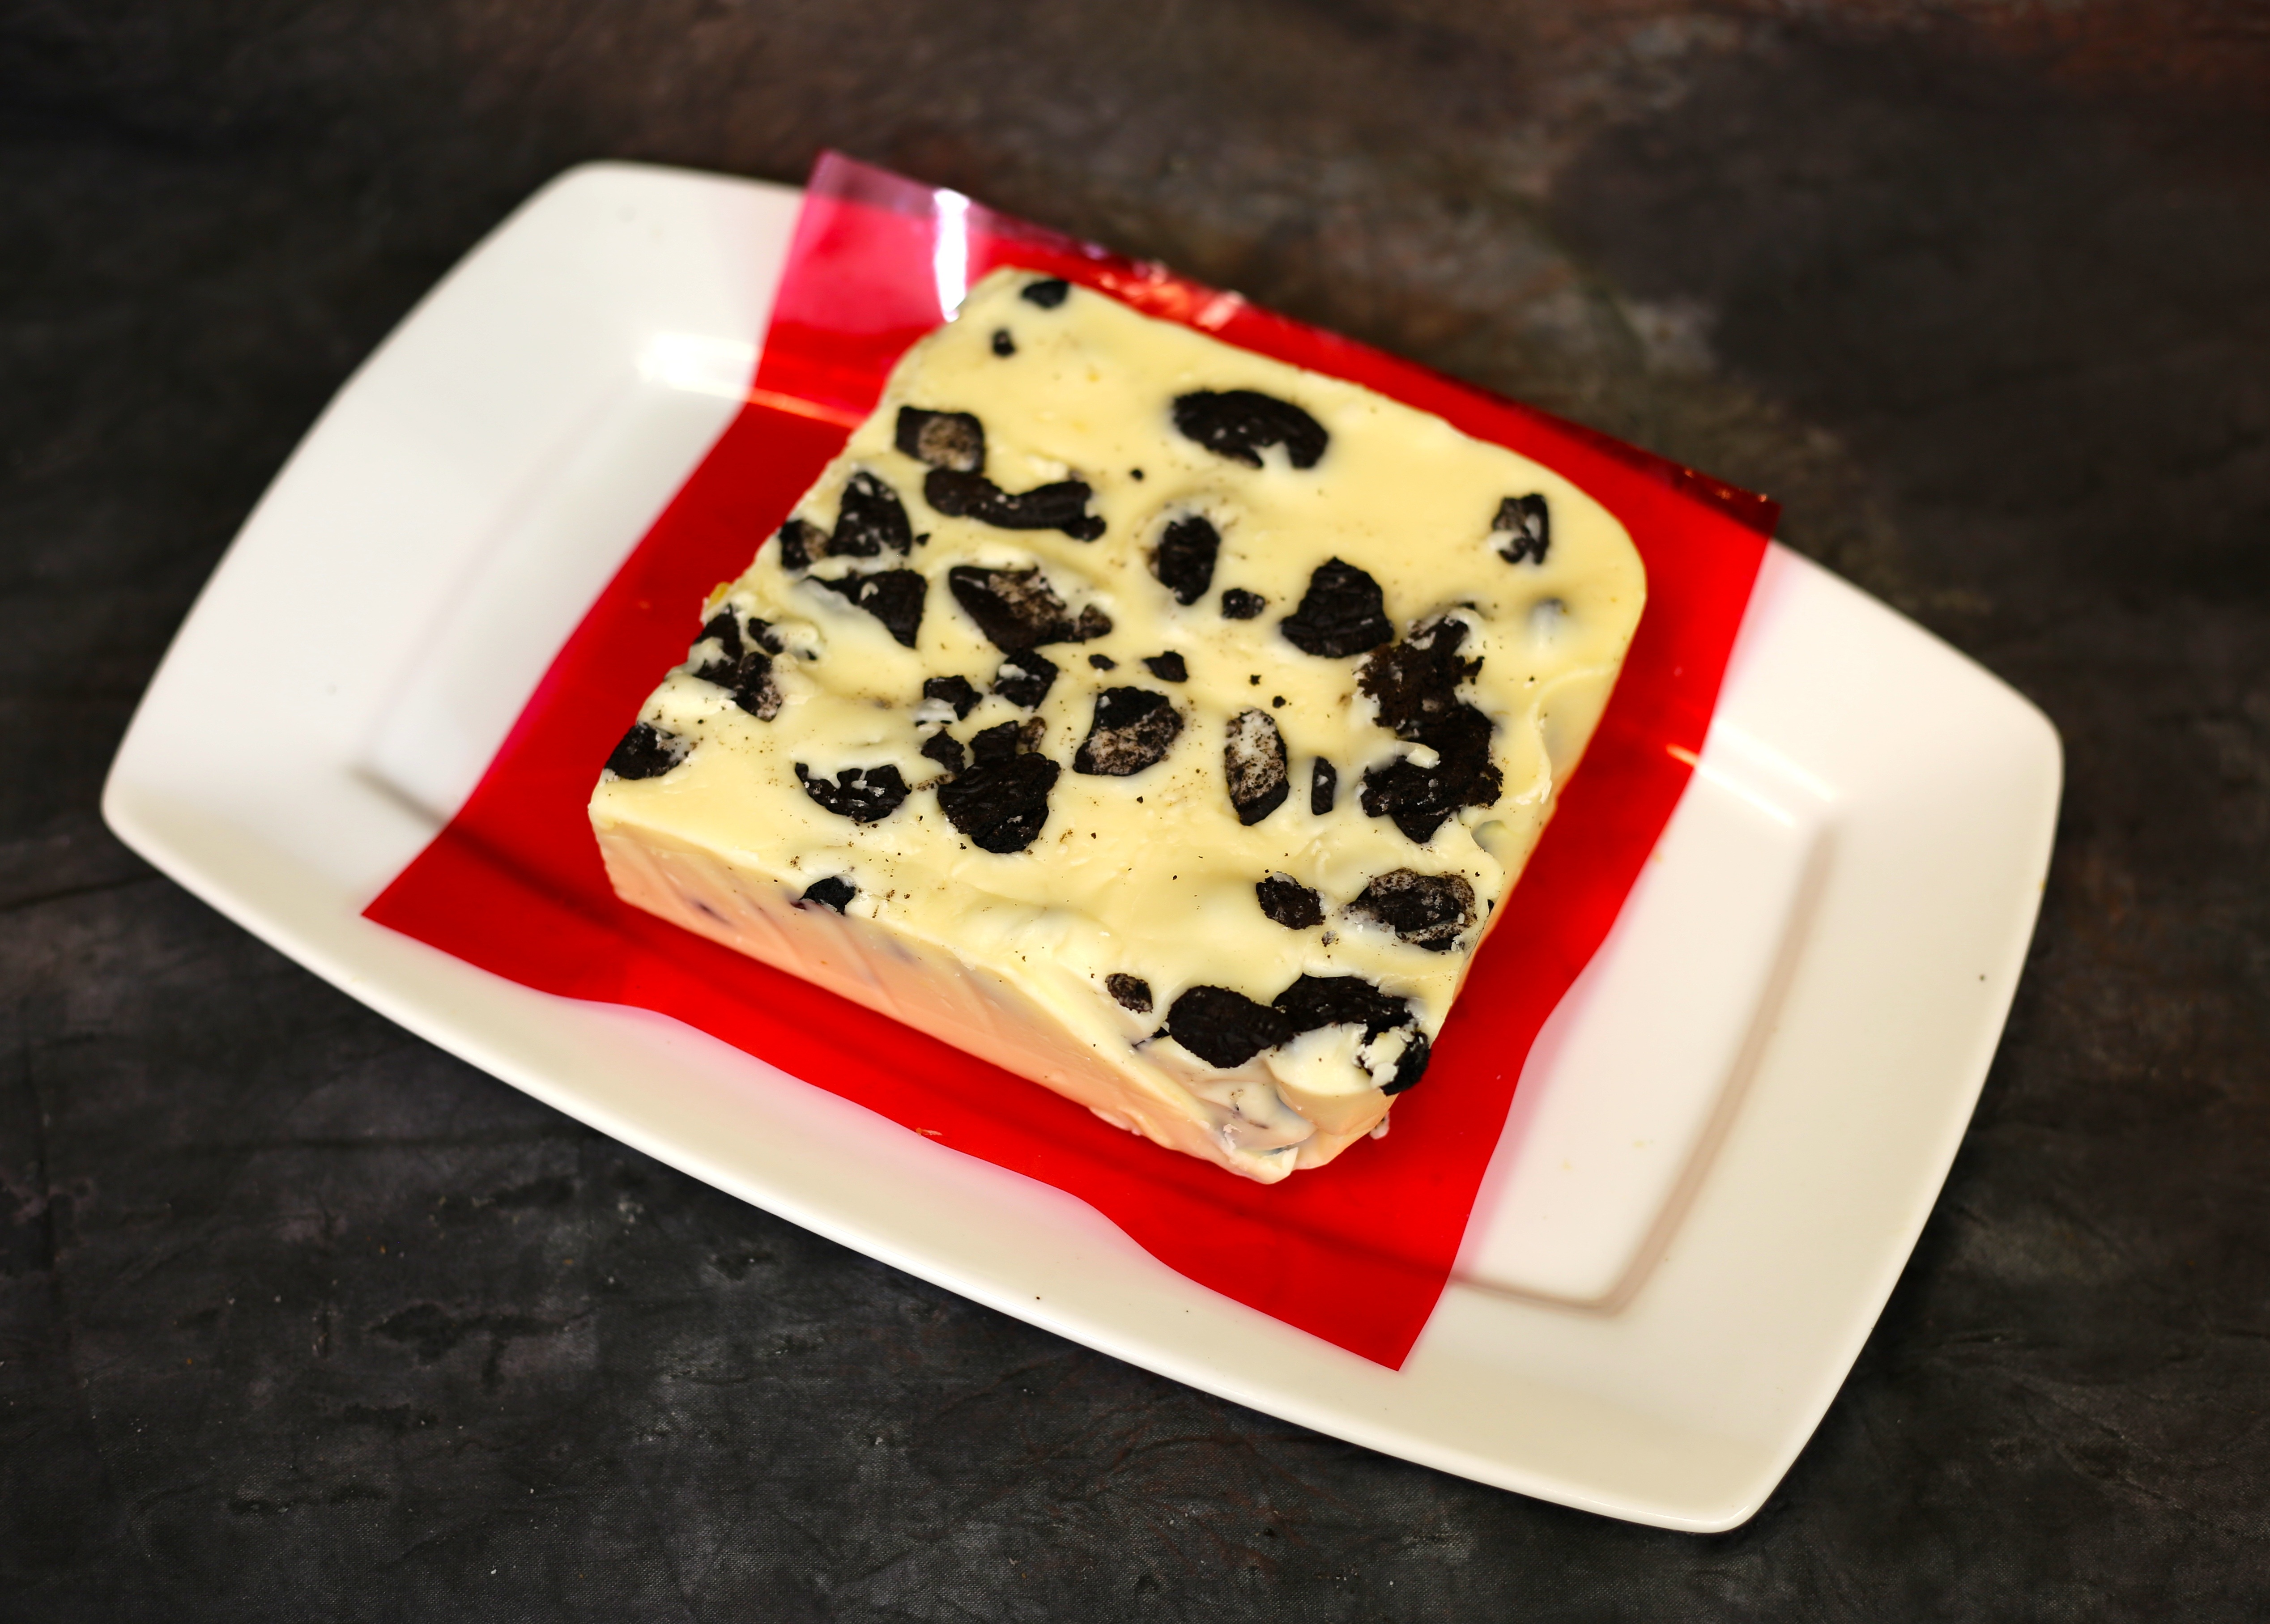
fruit, berry, sweet, dark, dish, meal, food, cooking, produce, fresh, brown, breakfast, chocolate, baking, gourmet, dessert, cuisine, caramel, cream, delicious, temptation, cake, dairy product, bakery, fudge, chocolate cake, cocoa, sugar, tasty, candy, melt, brownies, yummy, candy store, 1 lb, 1 pound, 16 oz